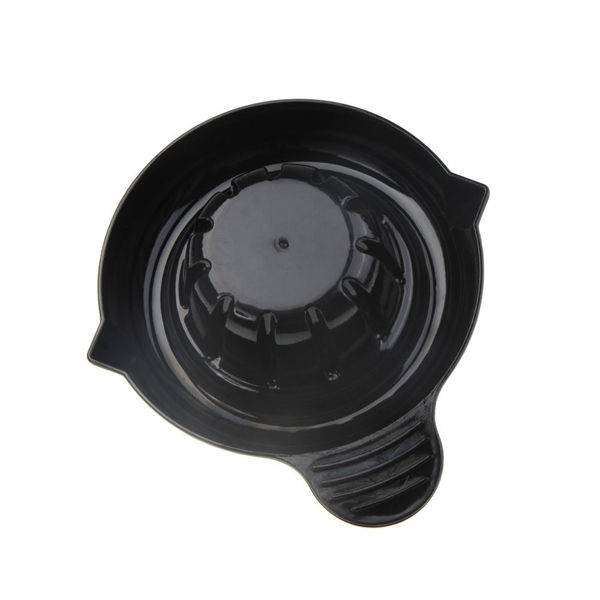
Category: toaster